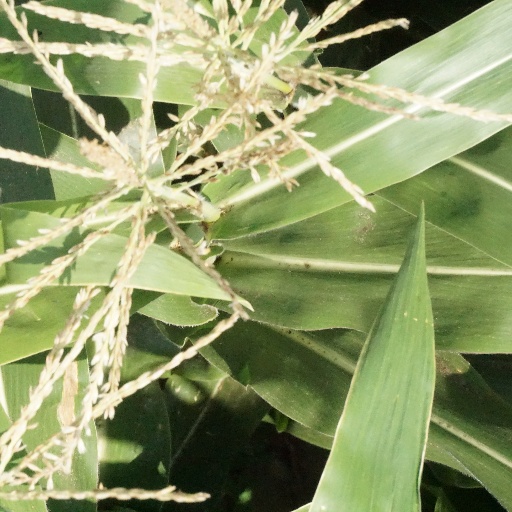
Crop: maize; corn